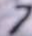
Number: 7